Hypselosaurus

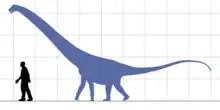
Scale diagram

"Hypselosaurus" was a proposed to be in length, when it was considered a crocodilian, which would have made it one of the largest of the group. However, a modern estimate as a titanosaur has put "Hypselosaurus" at around , with a very rough weight estimate of . One of the smaller titanosaurs, "Neuquensaurus", measures only long.